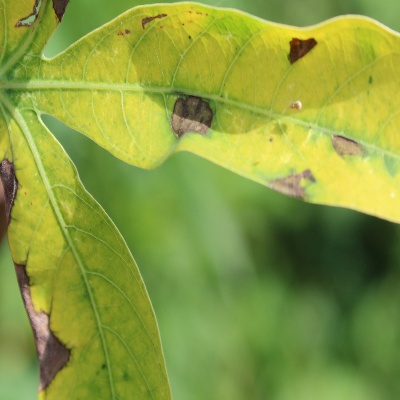
Crop: Cassava
Condition: brown spot